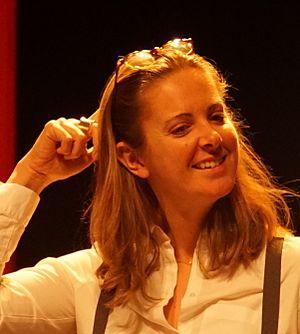
lors des Nuits de Champagne en 2016.
Cet article intitulé 2016 en radio en France est une synthèse de l'actualité du média radio en France pour l'année 2016. On ne retiendra en général que l'actualité des radios de caractère national ou international, afin de ne pas se perdre dans les détails des radios locales.